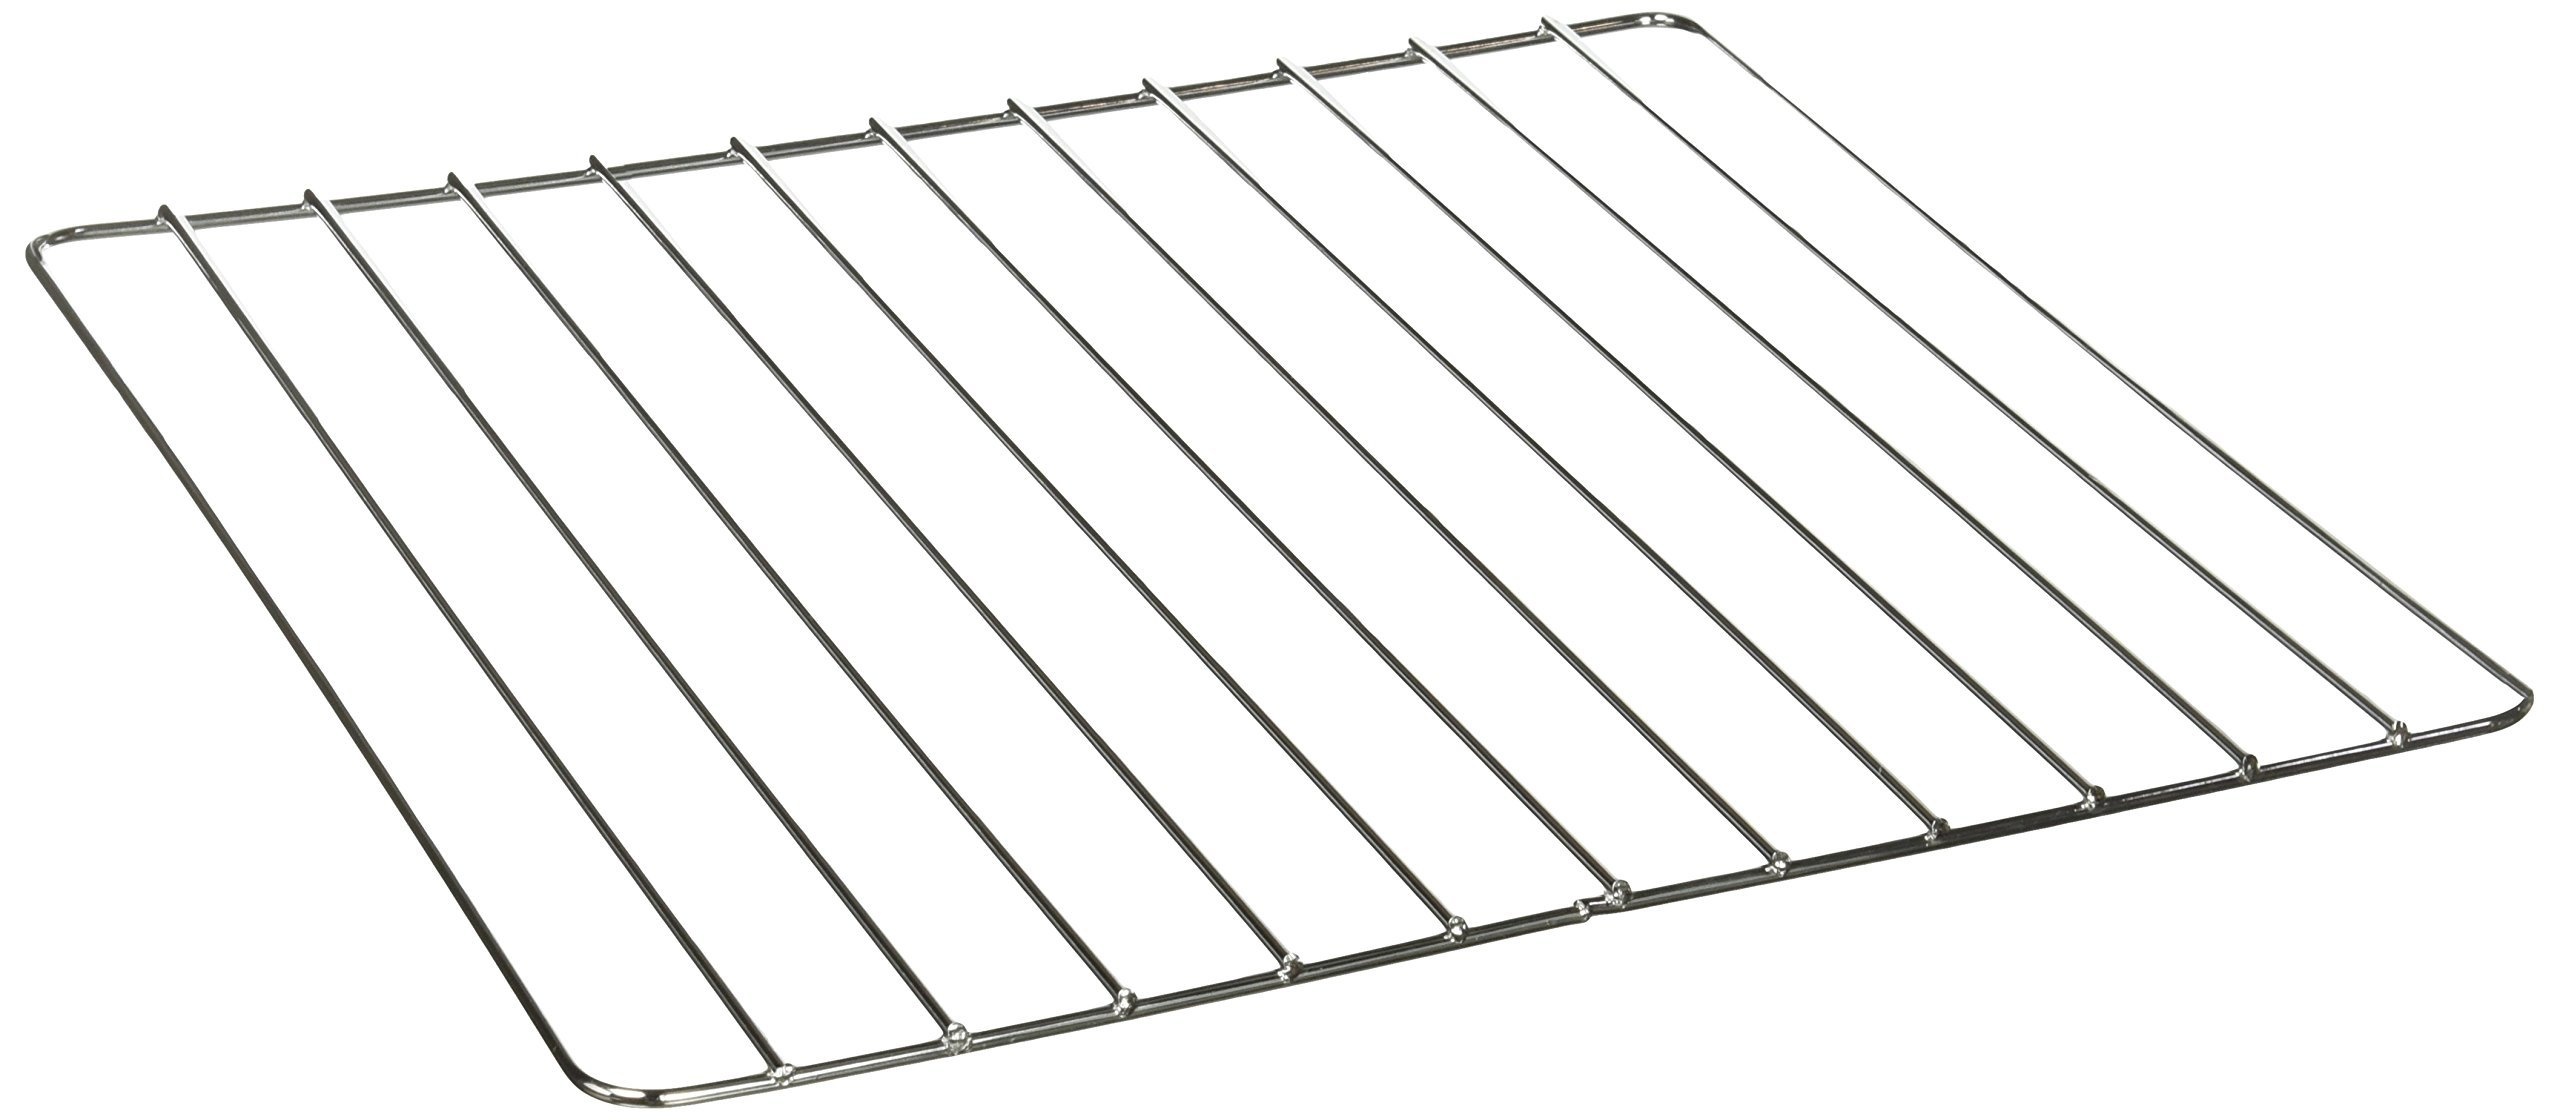
Smokehouse 9840-089 Mini Chief Replacement Grill, Front Loader, Metal
This Replacement Easy-Slide Grill Fits In The Rack Of The Little Or Mini Chief Electric Smokehouses. The Grill Is The Shelf That Actually Holds The Food During The Smoking Process. Easy To Remove, The Grill Should Be Cleaned Regularly. Simply Submerge Into A Sink Of Warm Soapy Water & After A Short Soak It Will Clean Easily
Brand: Smokehouse
Category: Home & Garden > Kitchen & Dining > Kitchen Appliance Accessories > Outdoor Grill Accessories > Outdoor Grill Replacement Parts > Grill Grates